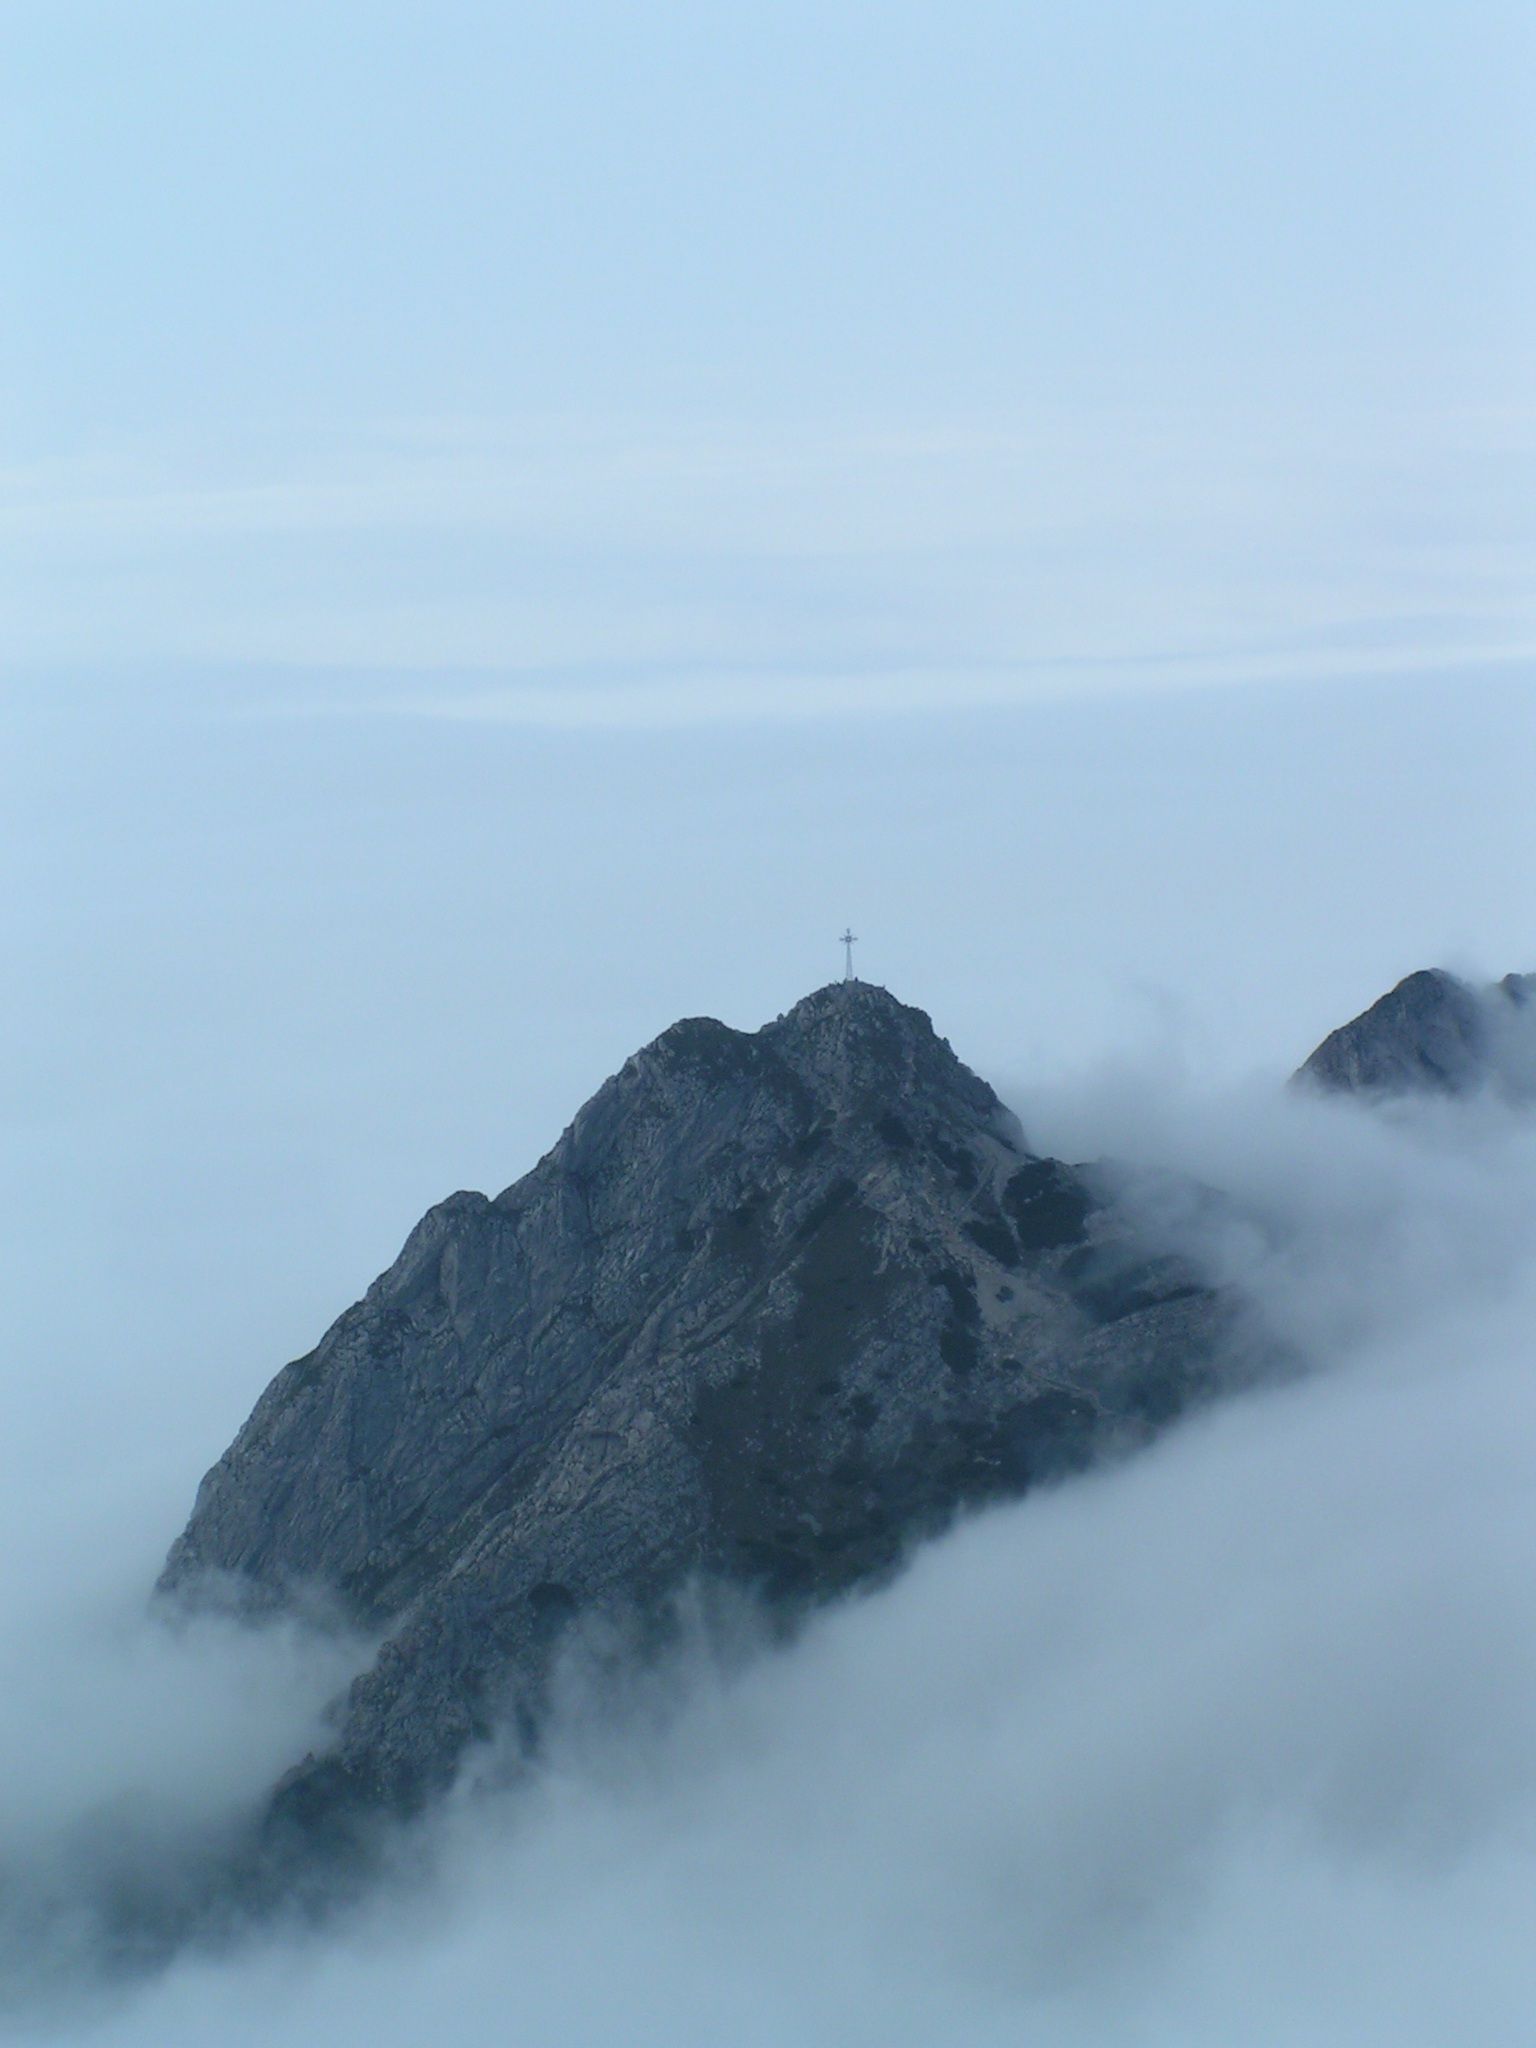
sea, rock, mountain, snow, cloud, fog, mist, hill, view, mountain range, weather, ridge, summit, alps, plateau, top, the fog, landform, reverie, giewont, geographical feature, atmospheric phenomenon, mountainous landforms, geological phenomenon